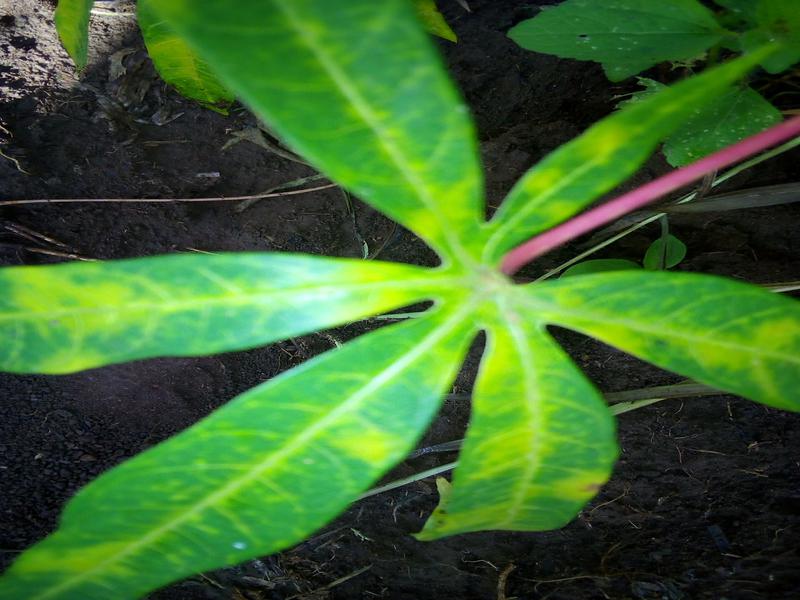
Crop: cassava
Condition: brown_streak_disease